Amy Lowell

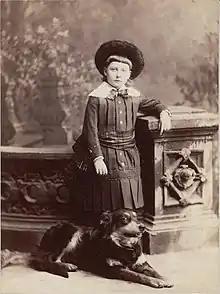
Lowell as a child

Amy Lowell was born on February 9, 1874, in Boston, Massachusetts, the daughter of Augustus Lowell and Katherine Bigelow Lowell. A member of the Brahmin Lowell family, her siblings included the astronomer Percival Lowell, the educator and legal scholar Abbott Lawrence Lowell, and Elizabeth Lowell Putnam, an early activist for prenatal care. They were the great-grandchildren of John Lowell and, on their mother's side, the grandchildren of Abbott Lawrence.